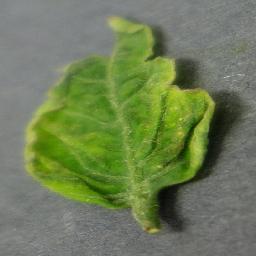
Label: Tomato___Tomato_Yellow_Leaf_Curl_Virus